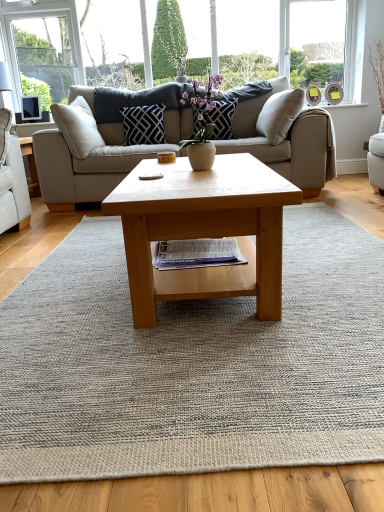
Question: From a real-world perspective, where is a free space above neutral woven rug at center? Please provide its 2D coordinates.
Answer: [(0.589, 0.592)]